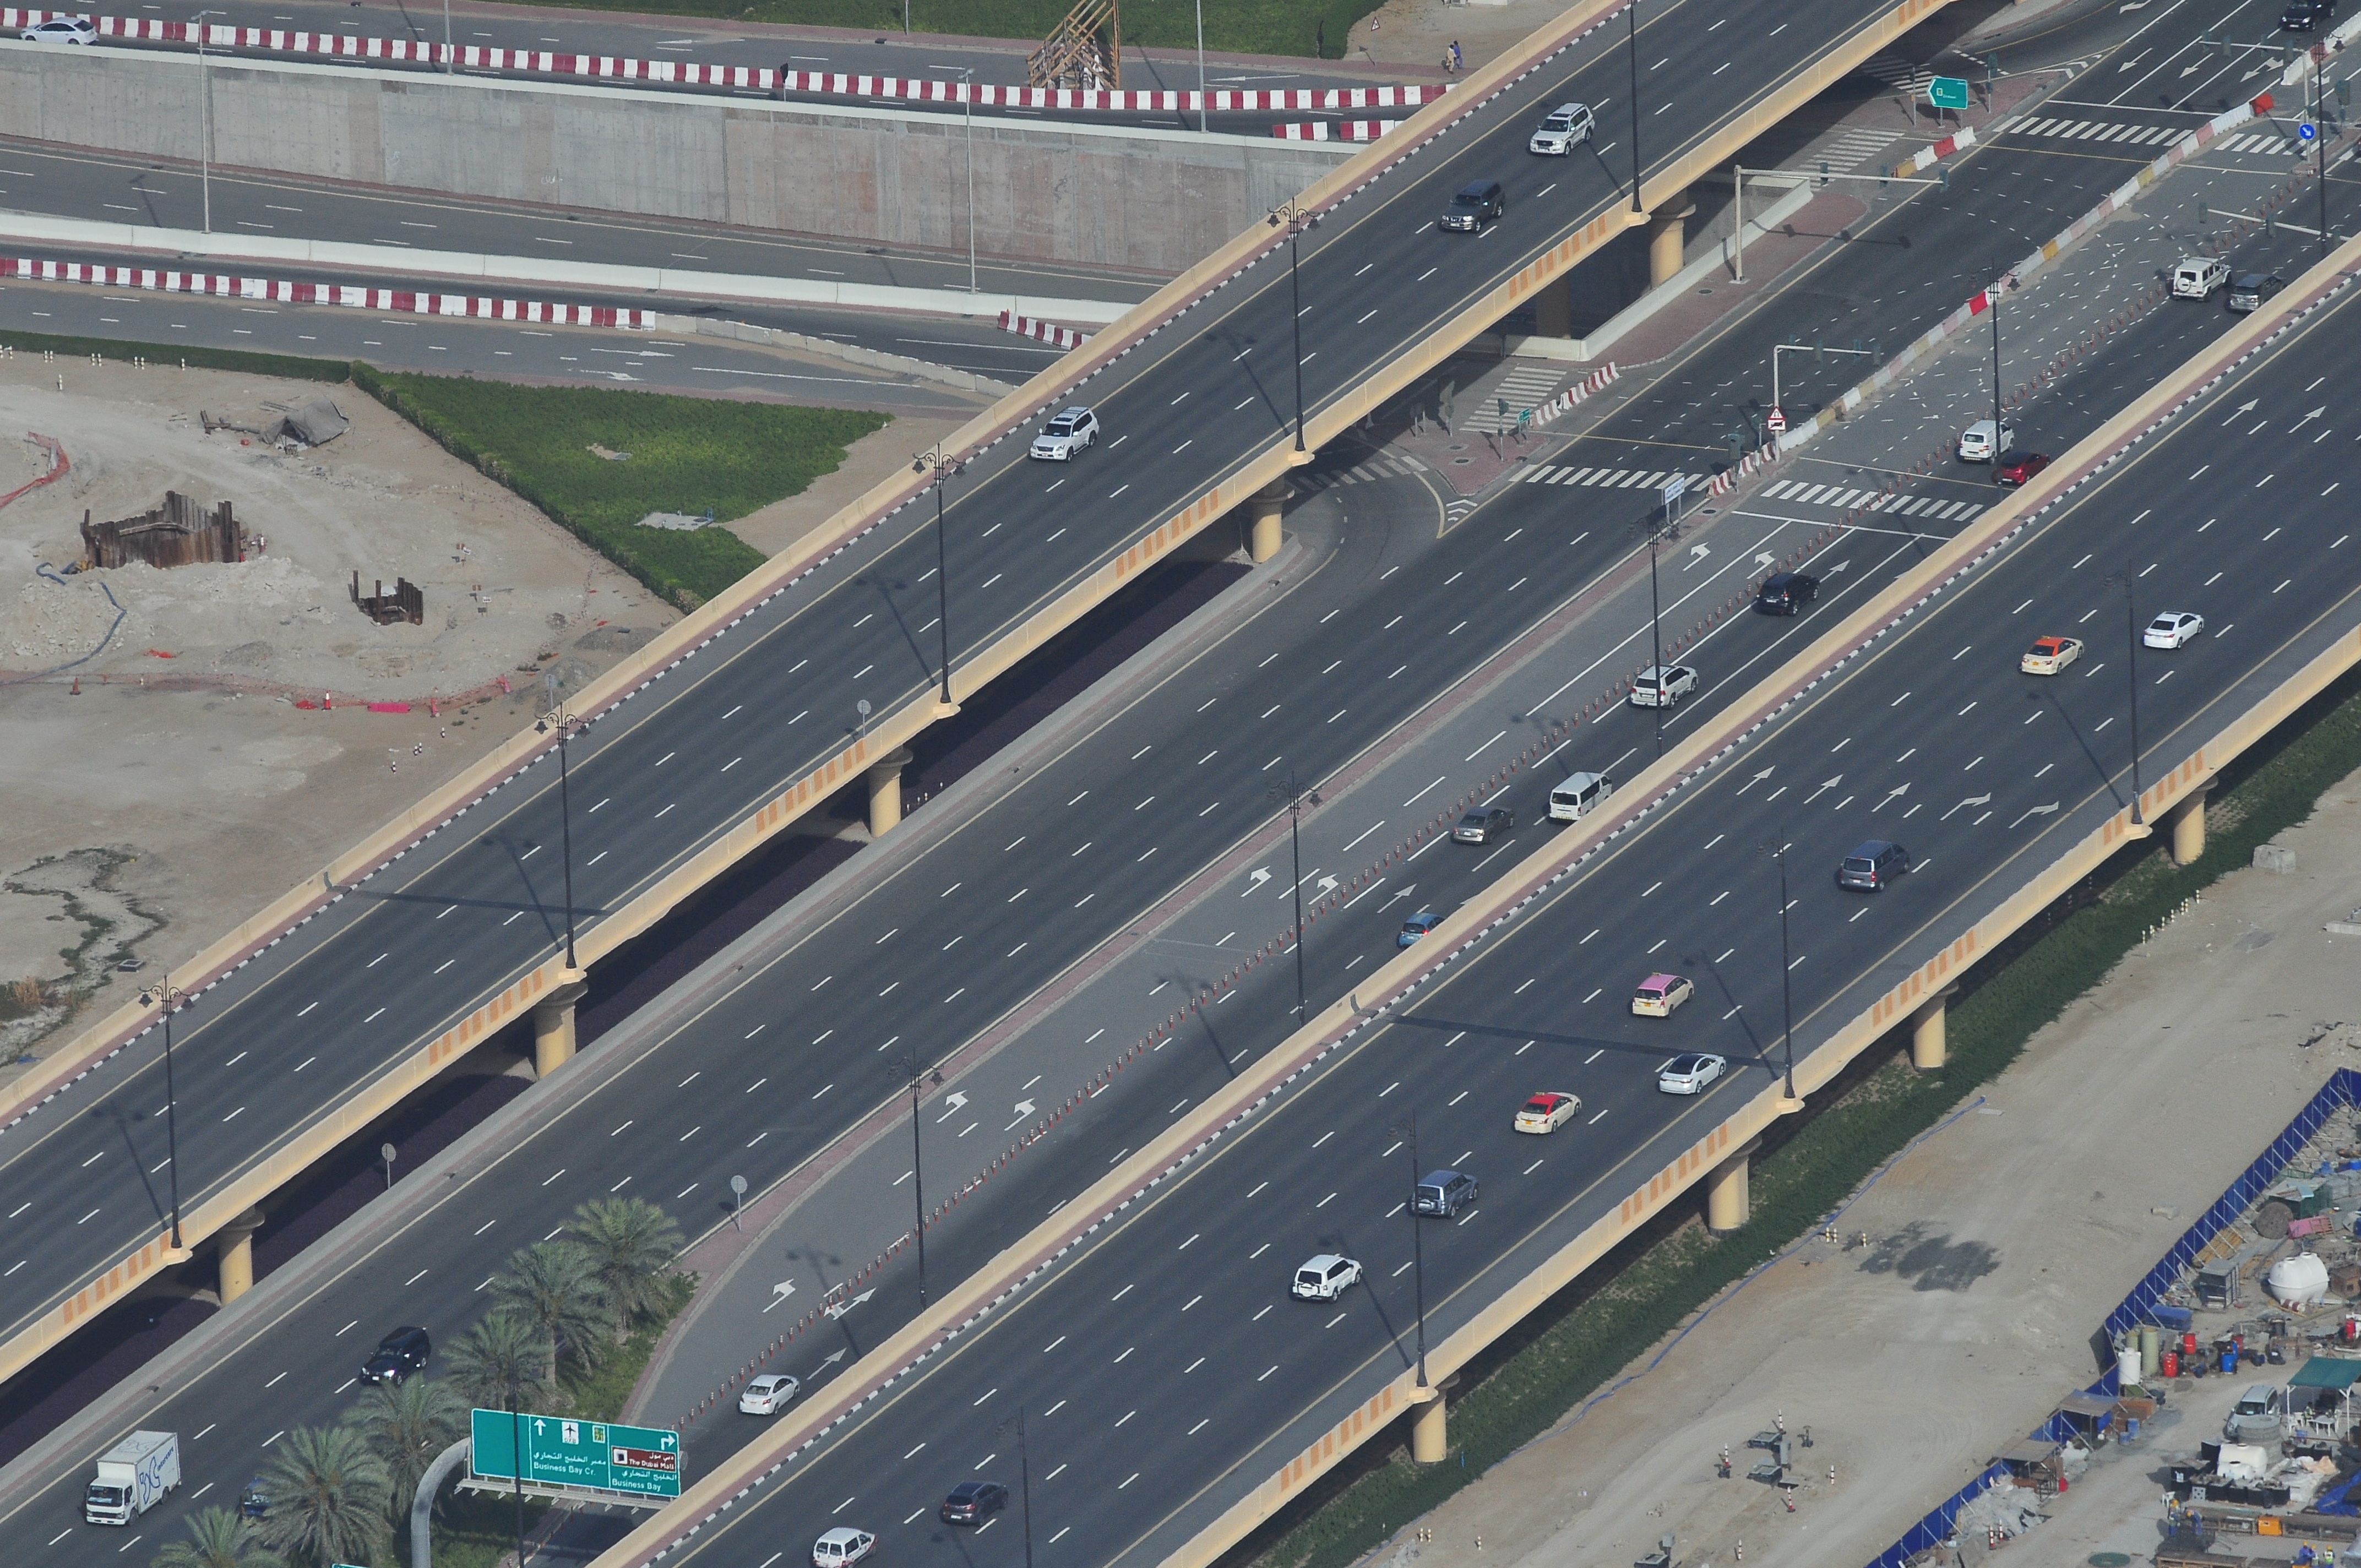
structure, track, road, bridge, traffic, car, highway, roof, overpass, transport, vehicle, lane, stadium, infrastructure, race track, aerial photography, atmosphere of earth, controlled access highway